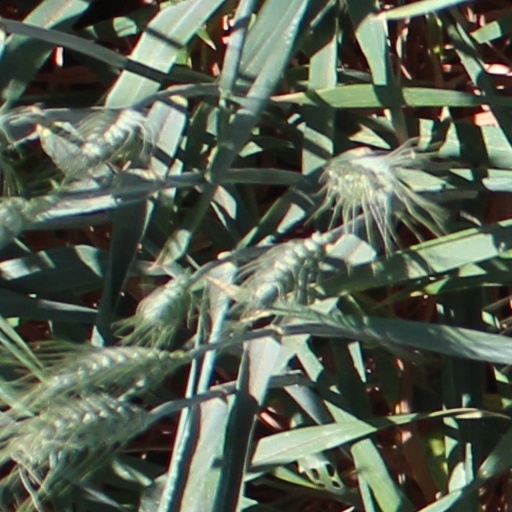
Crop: wheat